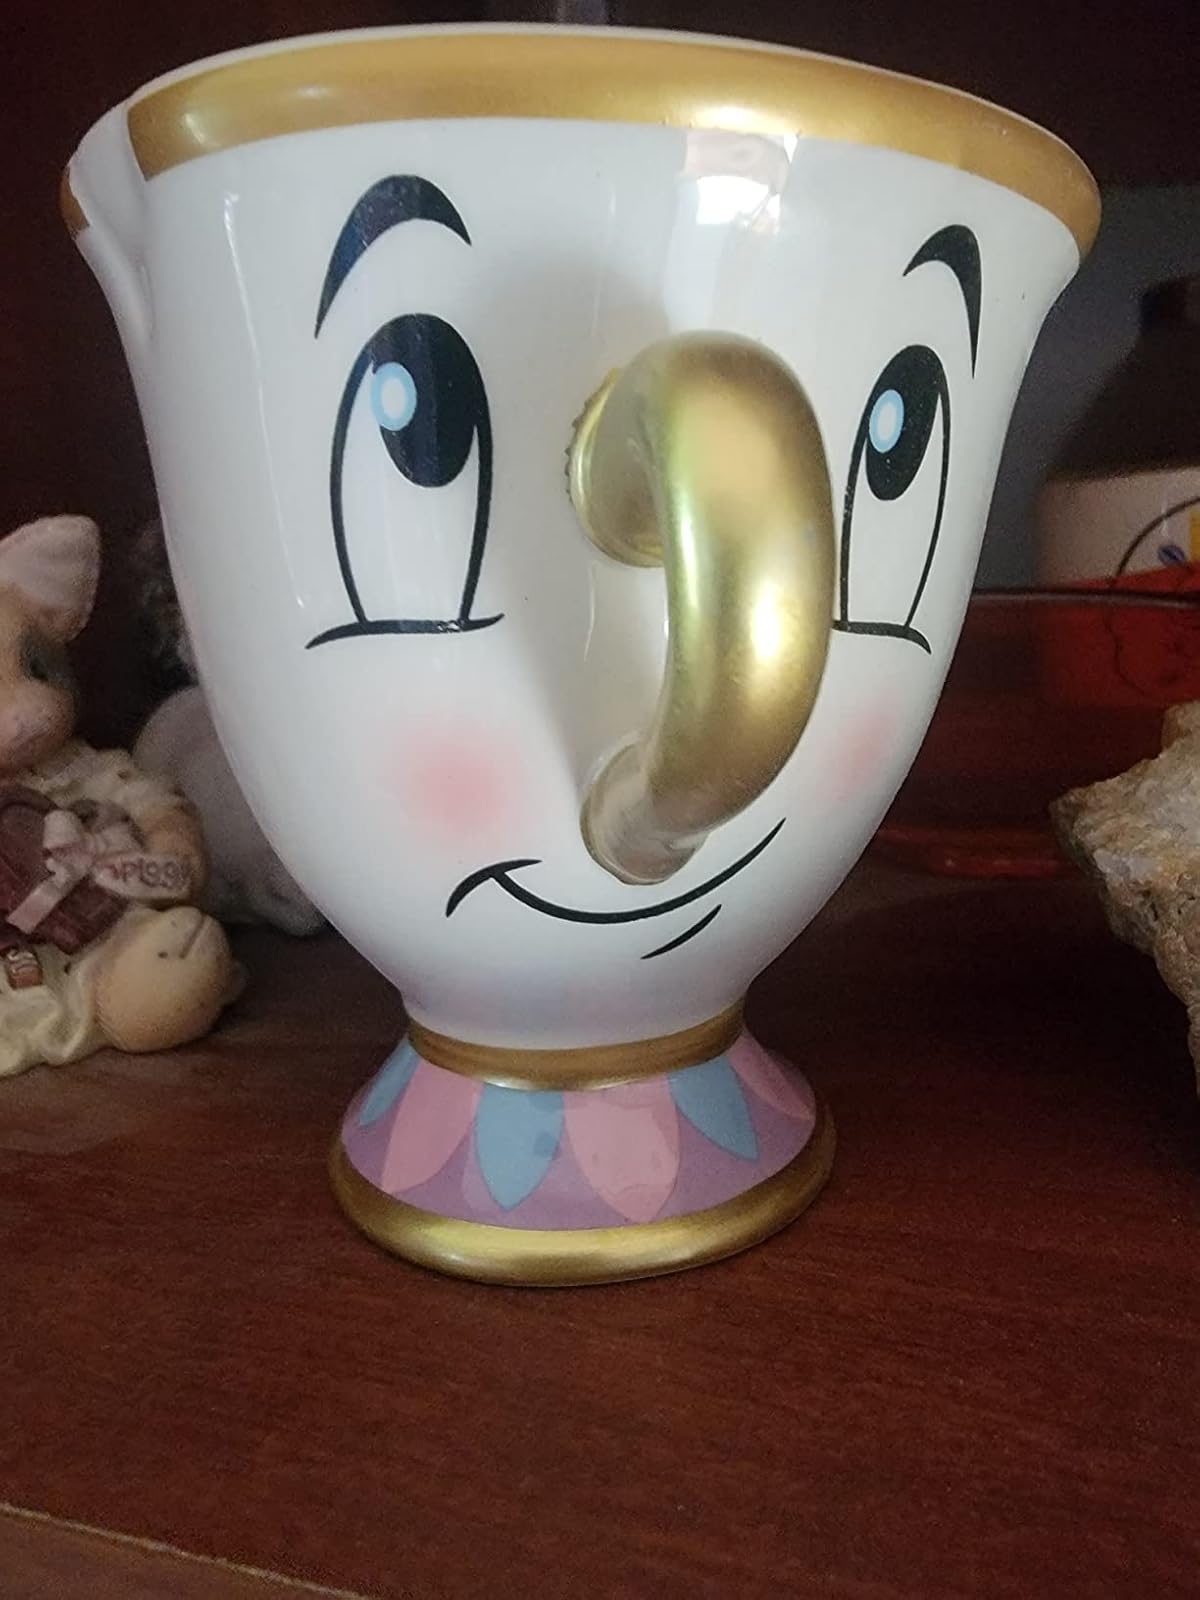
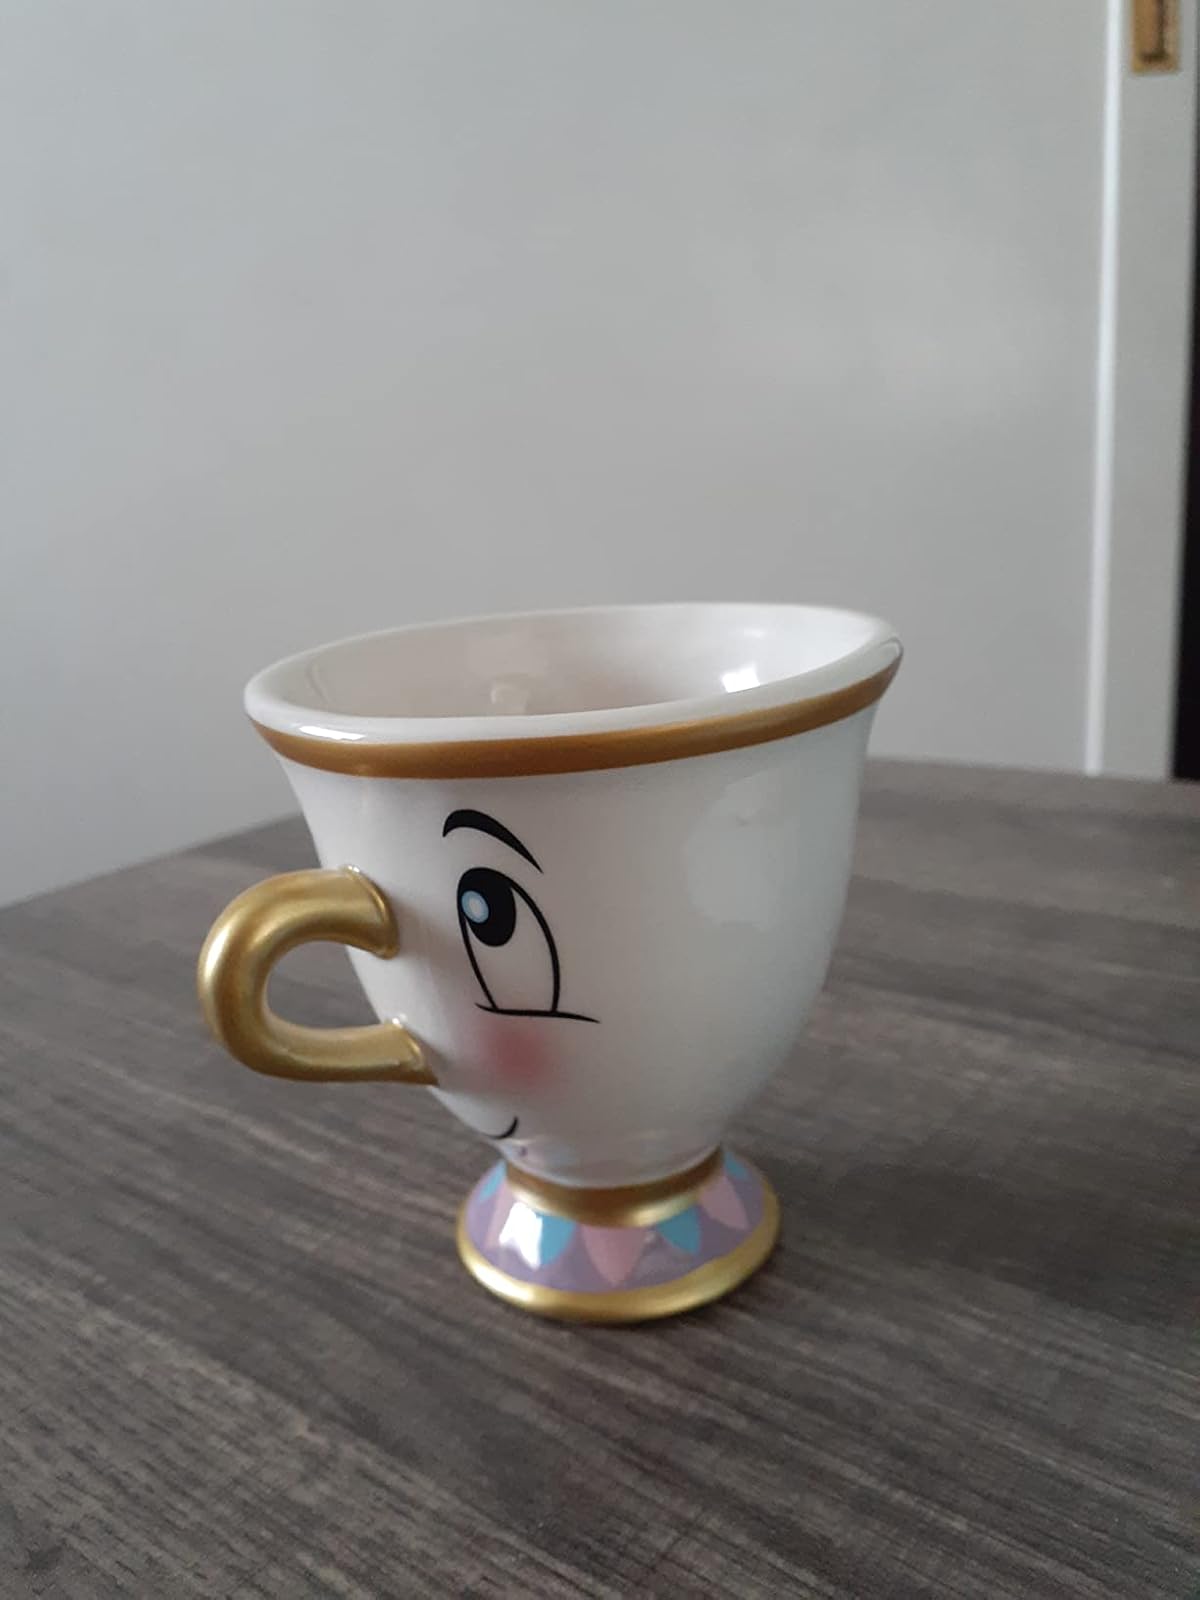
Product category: items_mug
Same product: yes